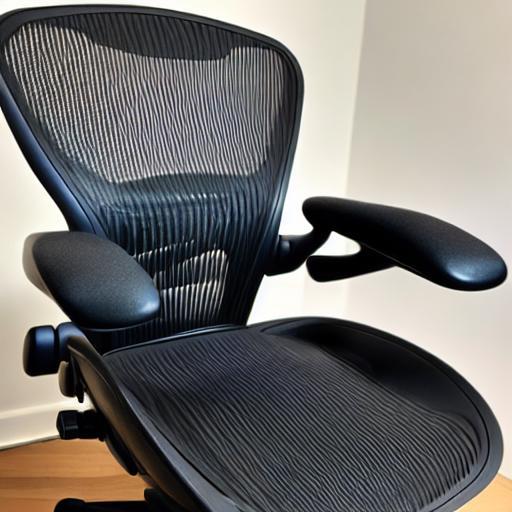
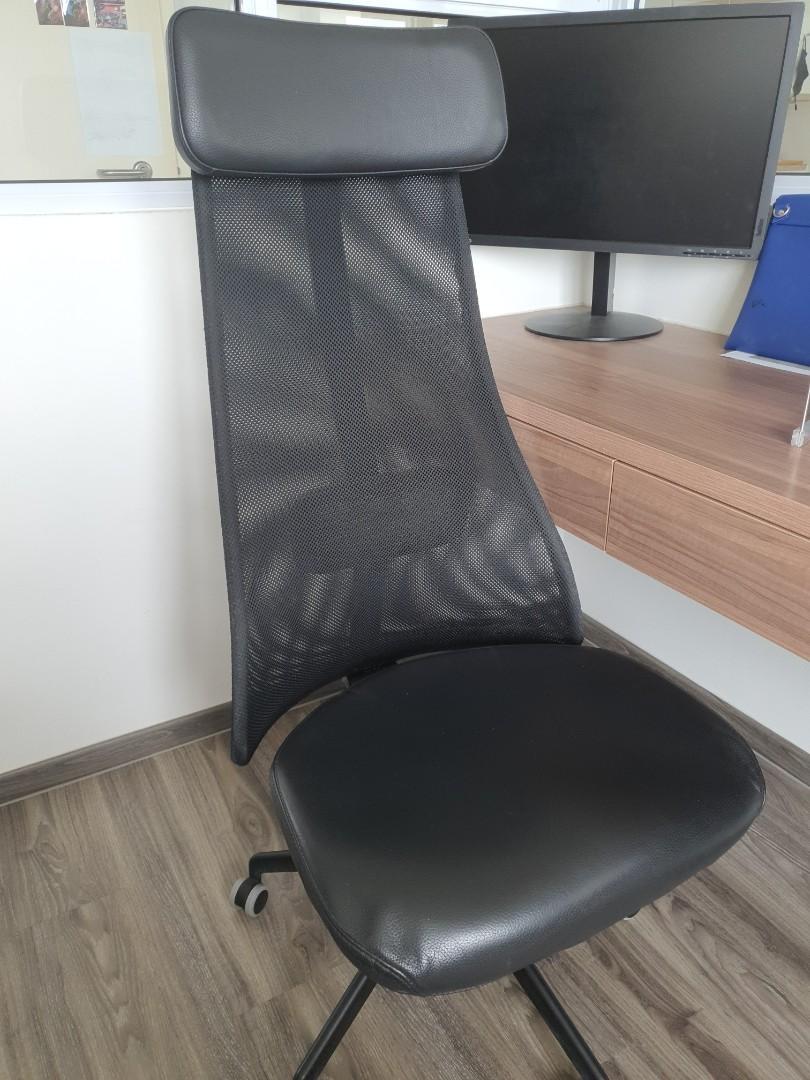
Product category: items_chair
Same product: no